Kai Fjell

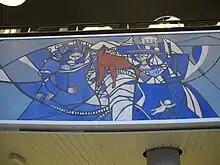
Wall mural at IT Fornebu by Kai Fjell

Kai Breder Fjell (March 2, 1907 – January 10, 1989) was a Norwegian painter, printmaker and scenographer.